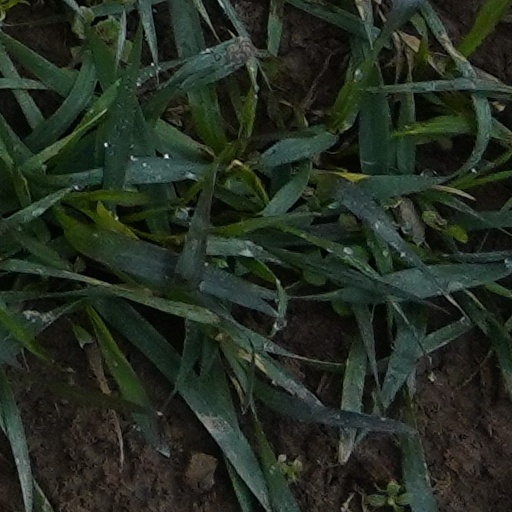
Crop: wheat